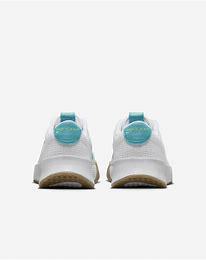
Brand: Nike
Model: Court Vapor Lite